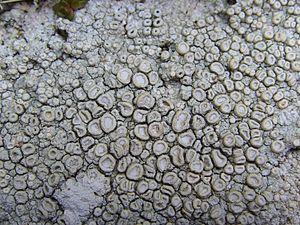
Ochrolechia est un genre de lichen de la famille des Pertusariaceae. Ce sont des lichens crustacés caractérisés par de grandes apothécies avec de larges bords entourant un disque ocre ou de couleur chair. Ils vivent souvent sur d'autres lichens ou sur des mousses.
Les Lecanoromycetes sont une classe de champignons ascomycètes. Avec plus de 13 500 espèces reconnues il s'agit même de la plus importante classe du règne des Fungi ; comportant 10 ordres et 64 familles actuellement, elle en est aussi la plus diversifiée et rassemble en outre près de 90 % des lichens du groupe des ascomycètes.